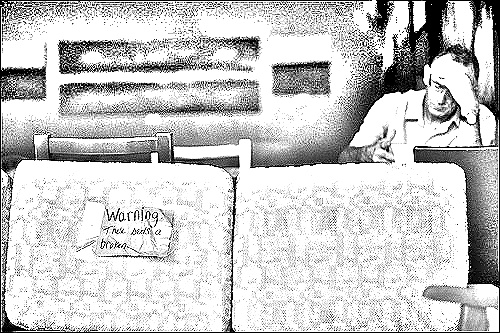
Portrait style: Sketch Portrait